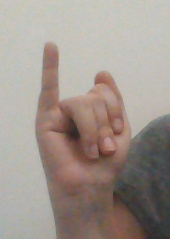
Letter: meem